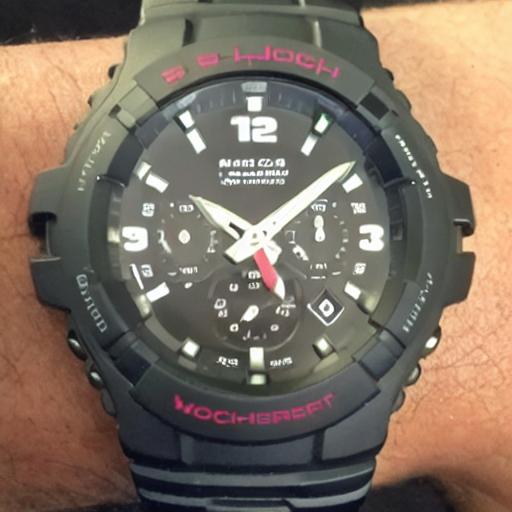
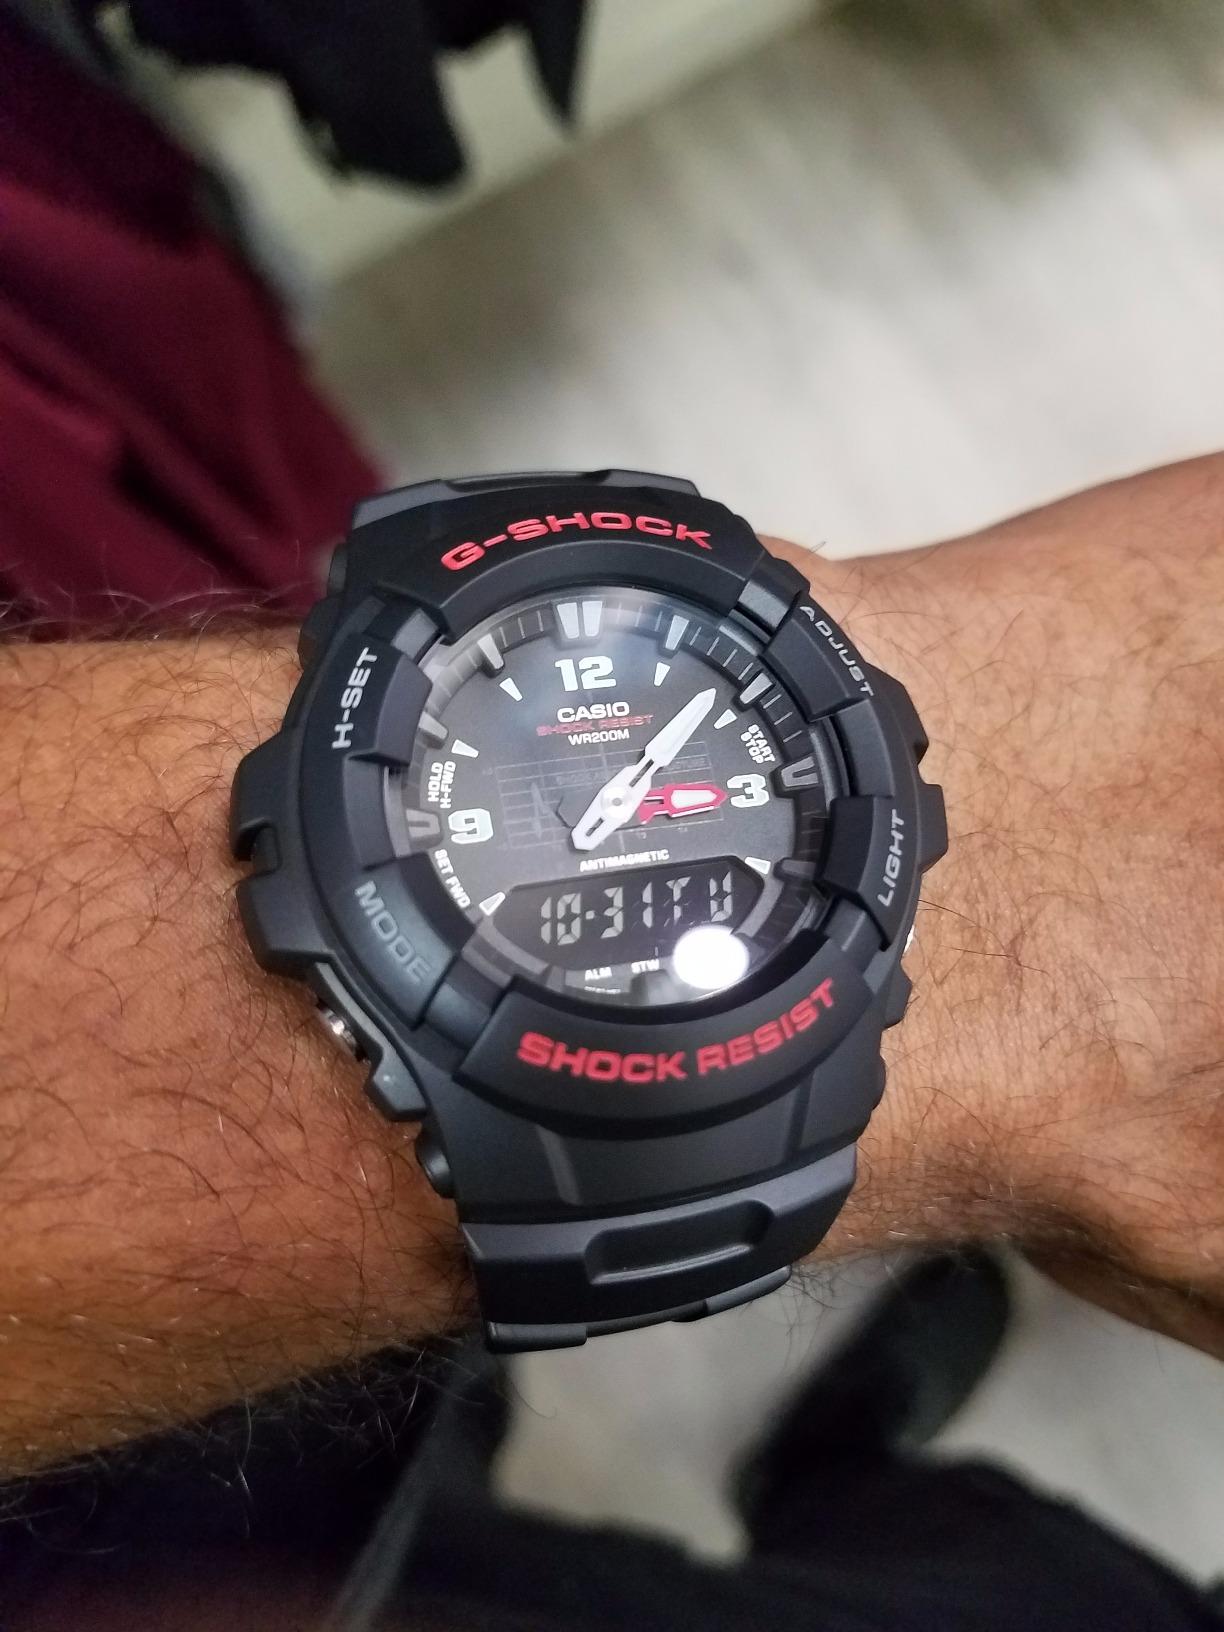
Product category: accessories_watch
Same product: no